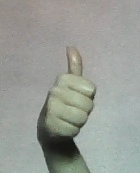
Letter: aleff